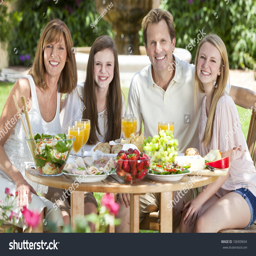
an attractive happy , smiling family of mother , father and daughters eating healthy food at a table outside .